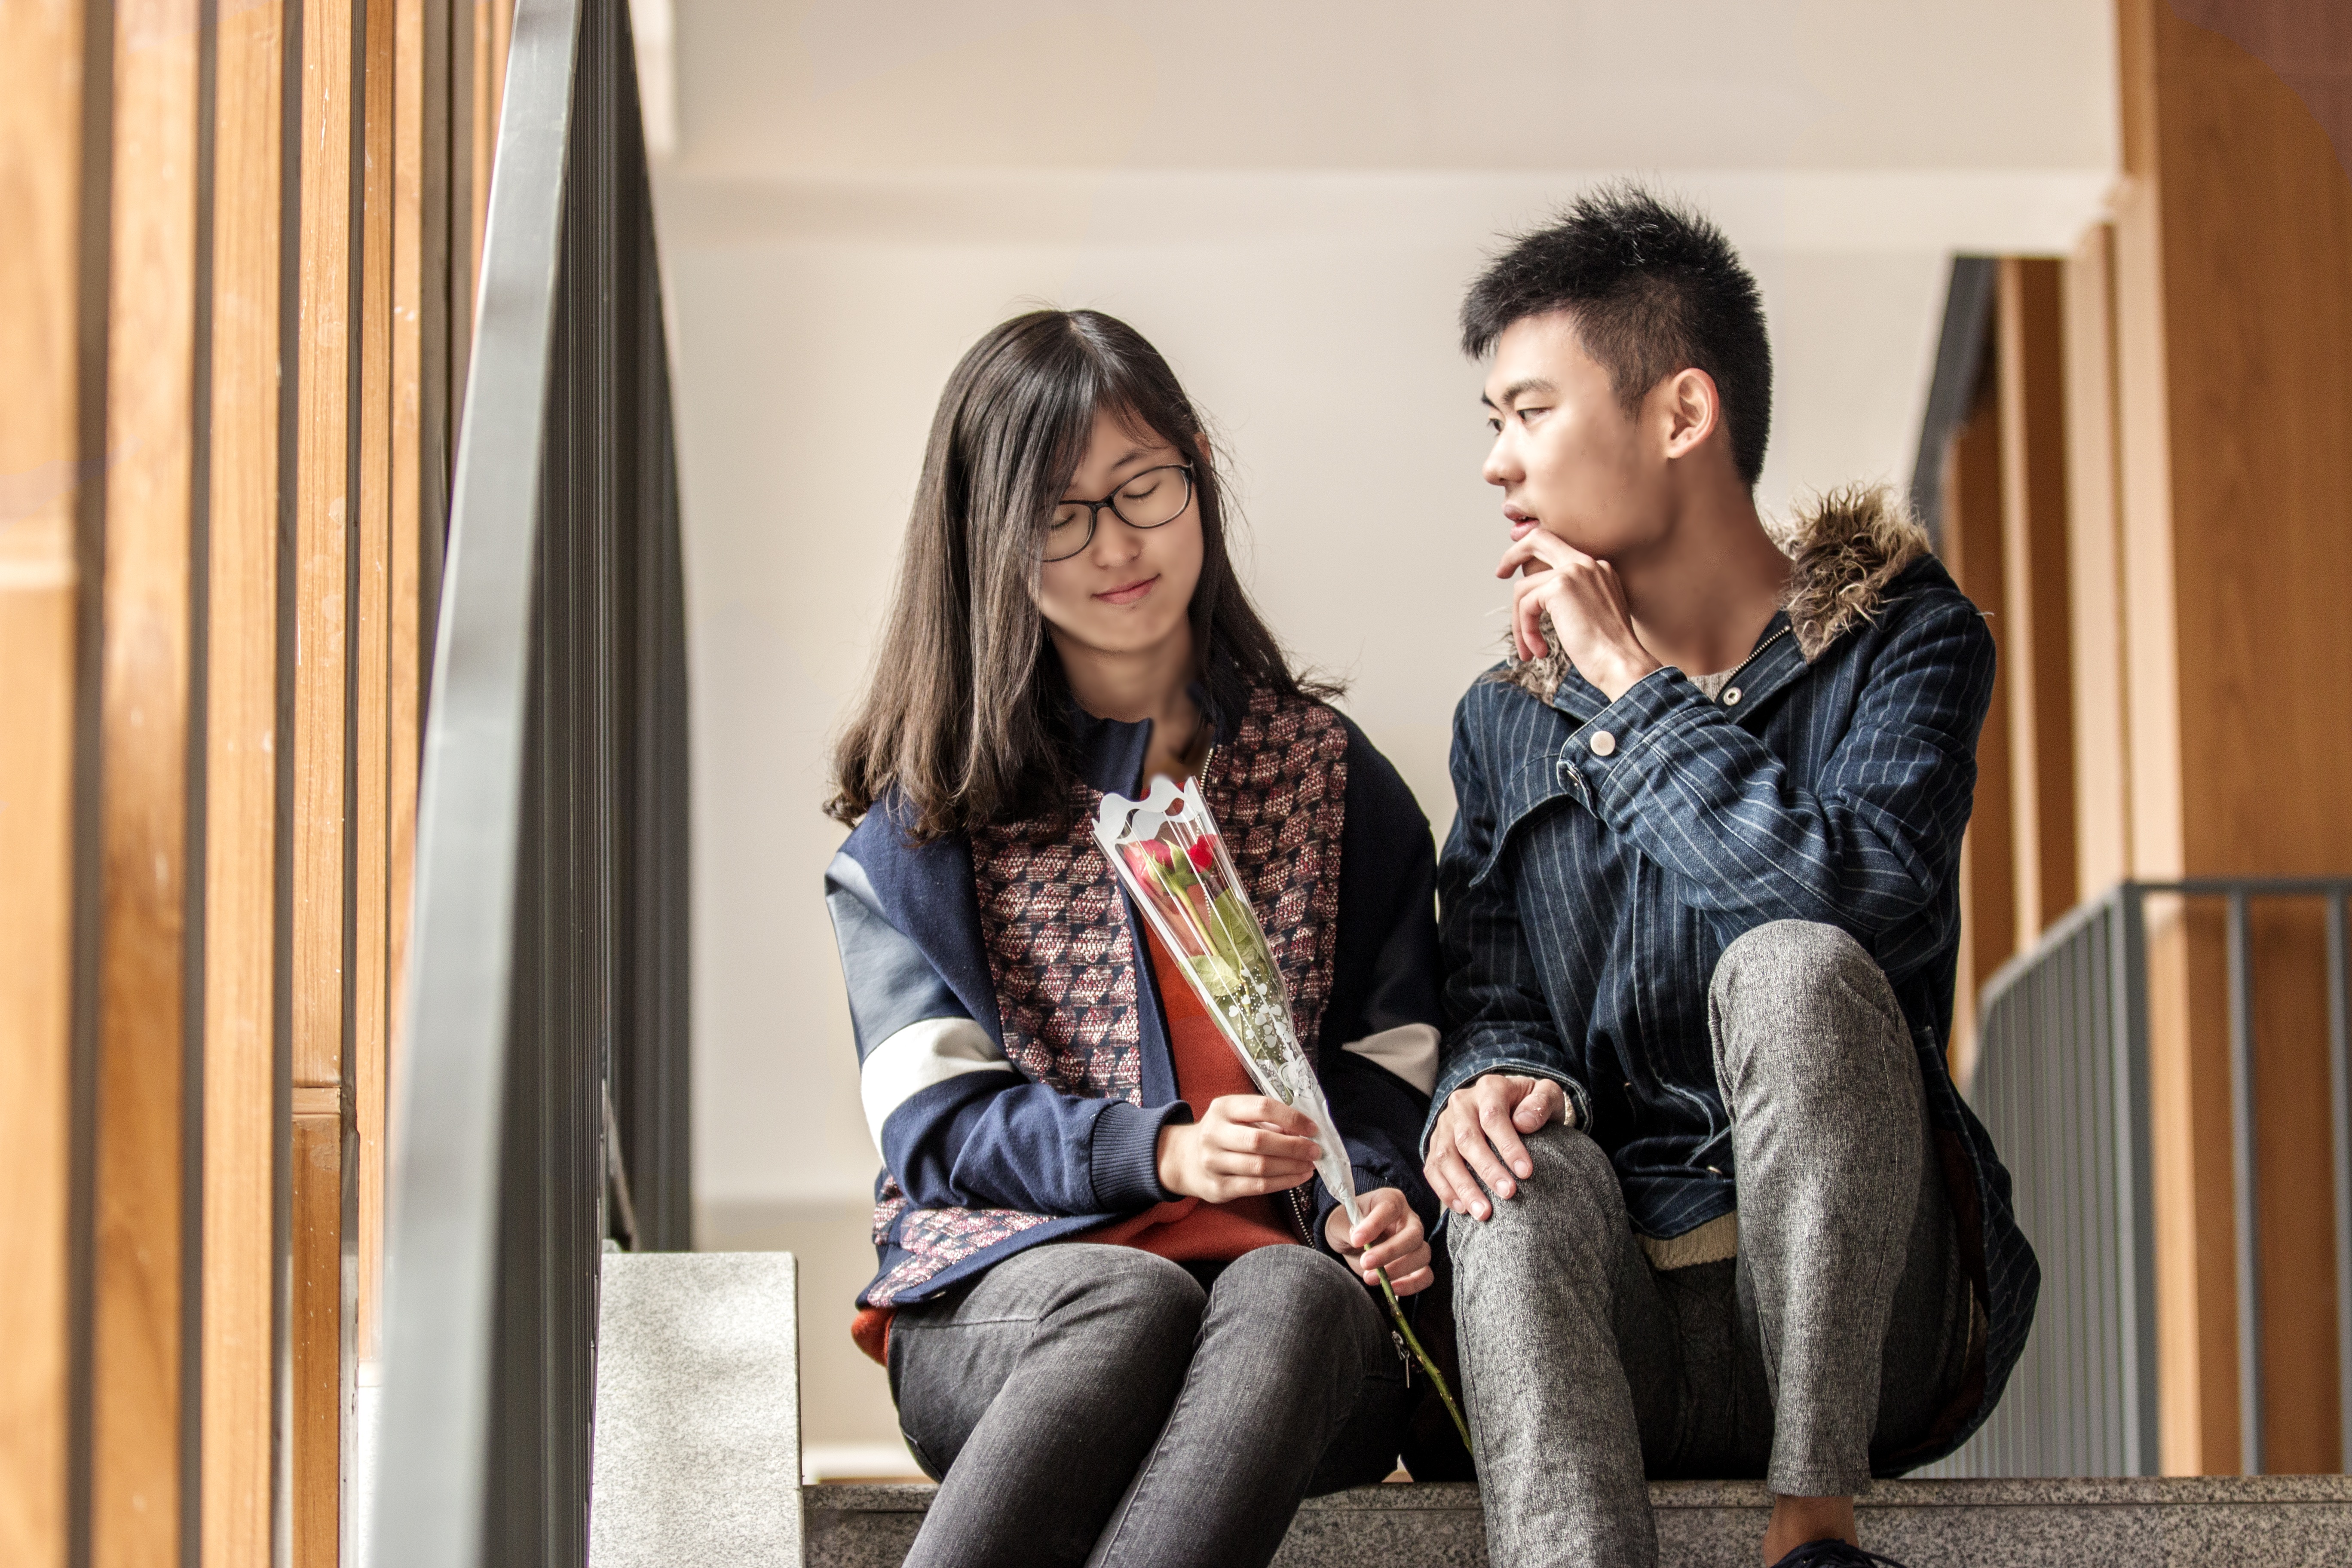
photography, love, rose, fashion, conversation, photograph, company, couples, photo shoot, portrait photography